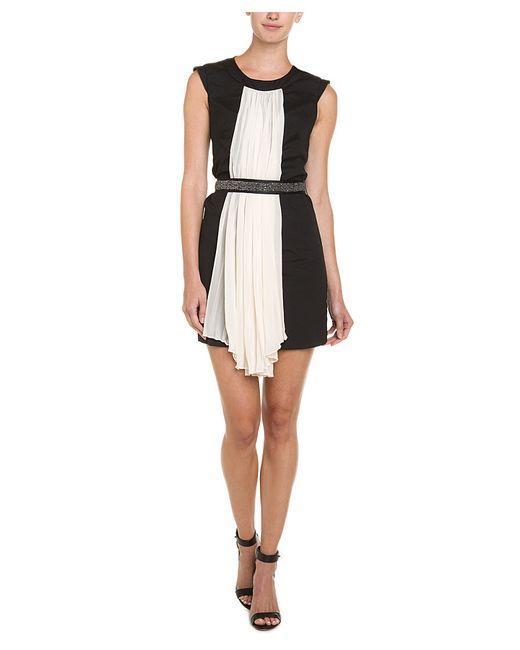
über dem Knie Kurzarm schwarz weiß Frauenkleidung